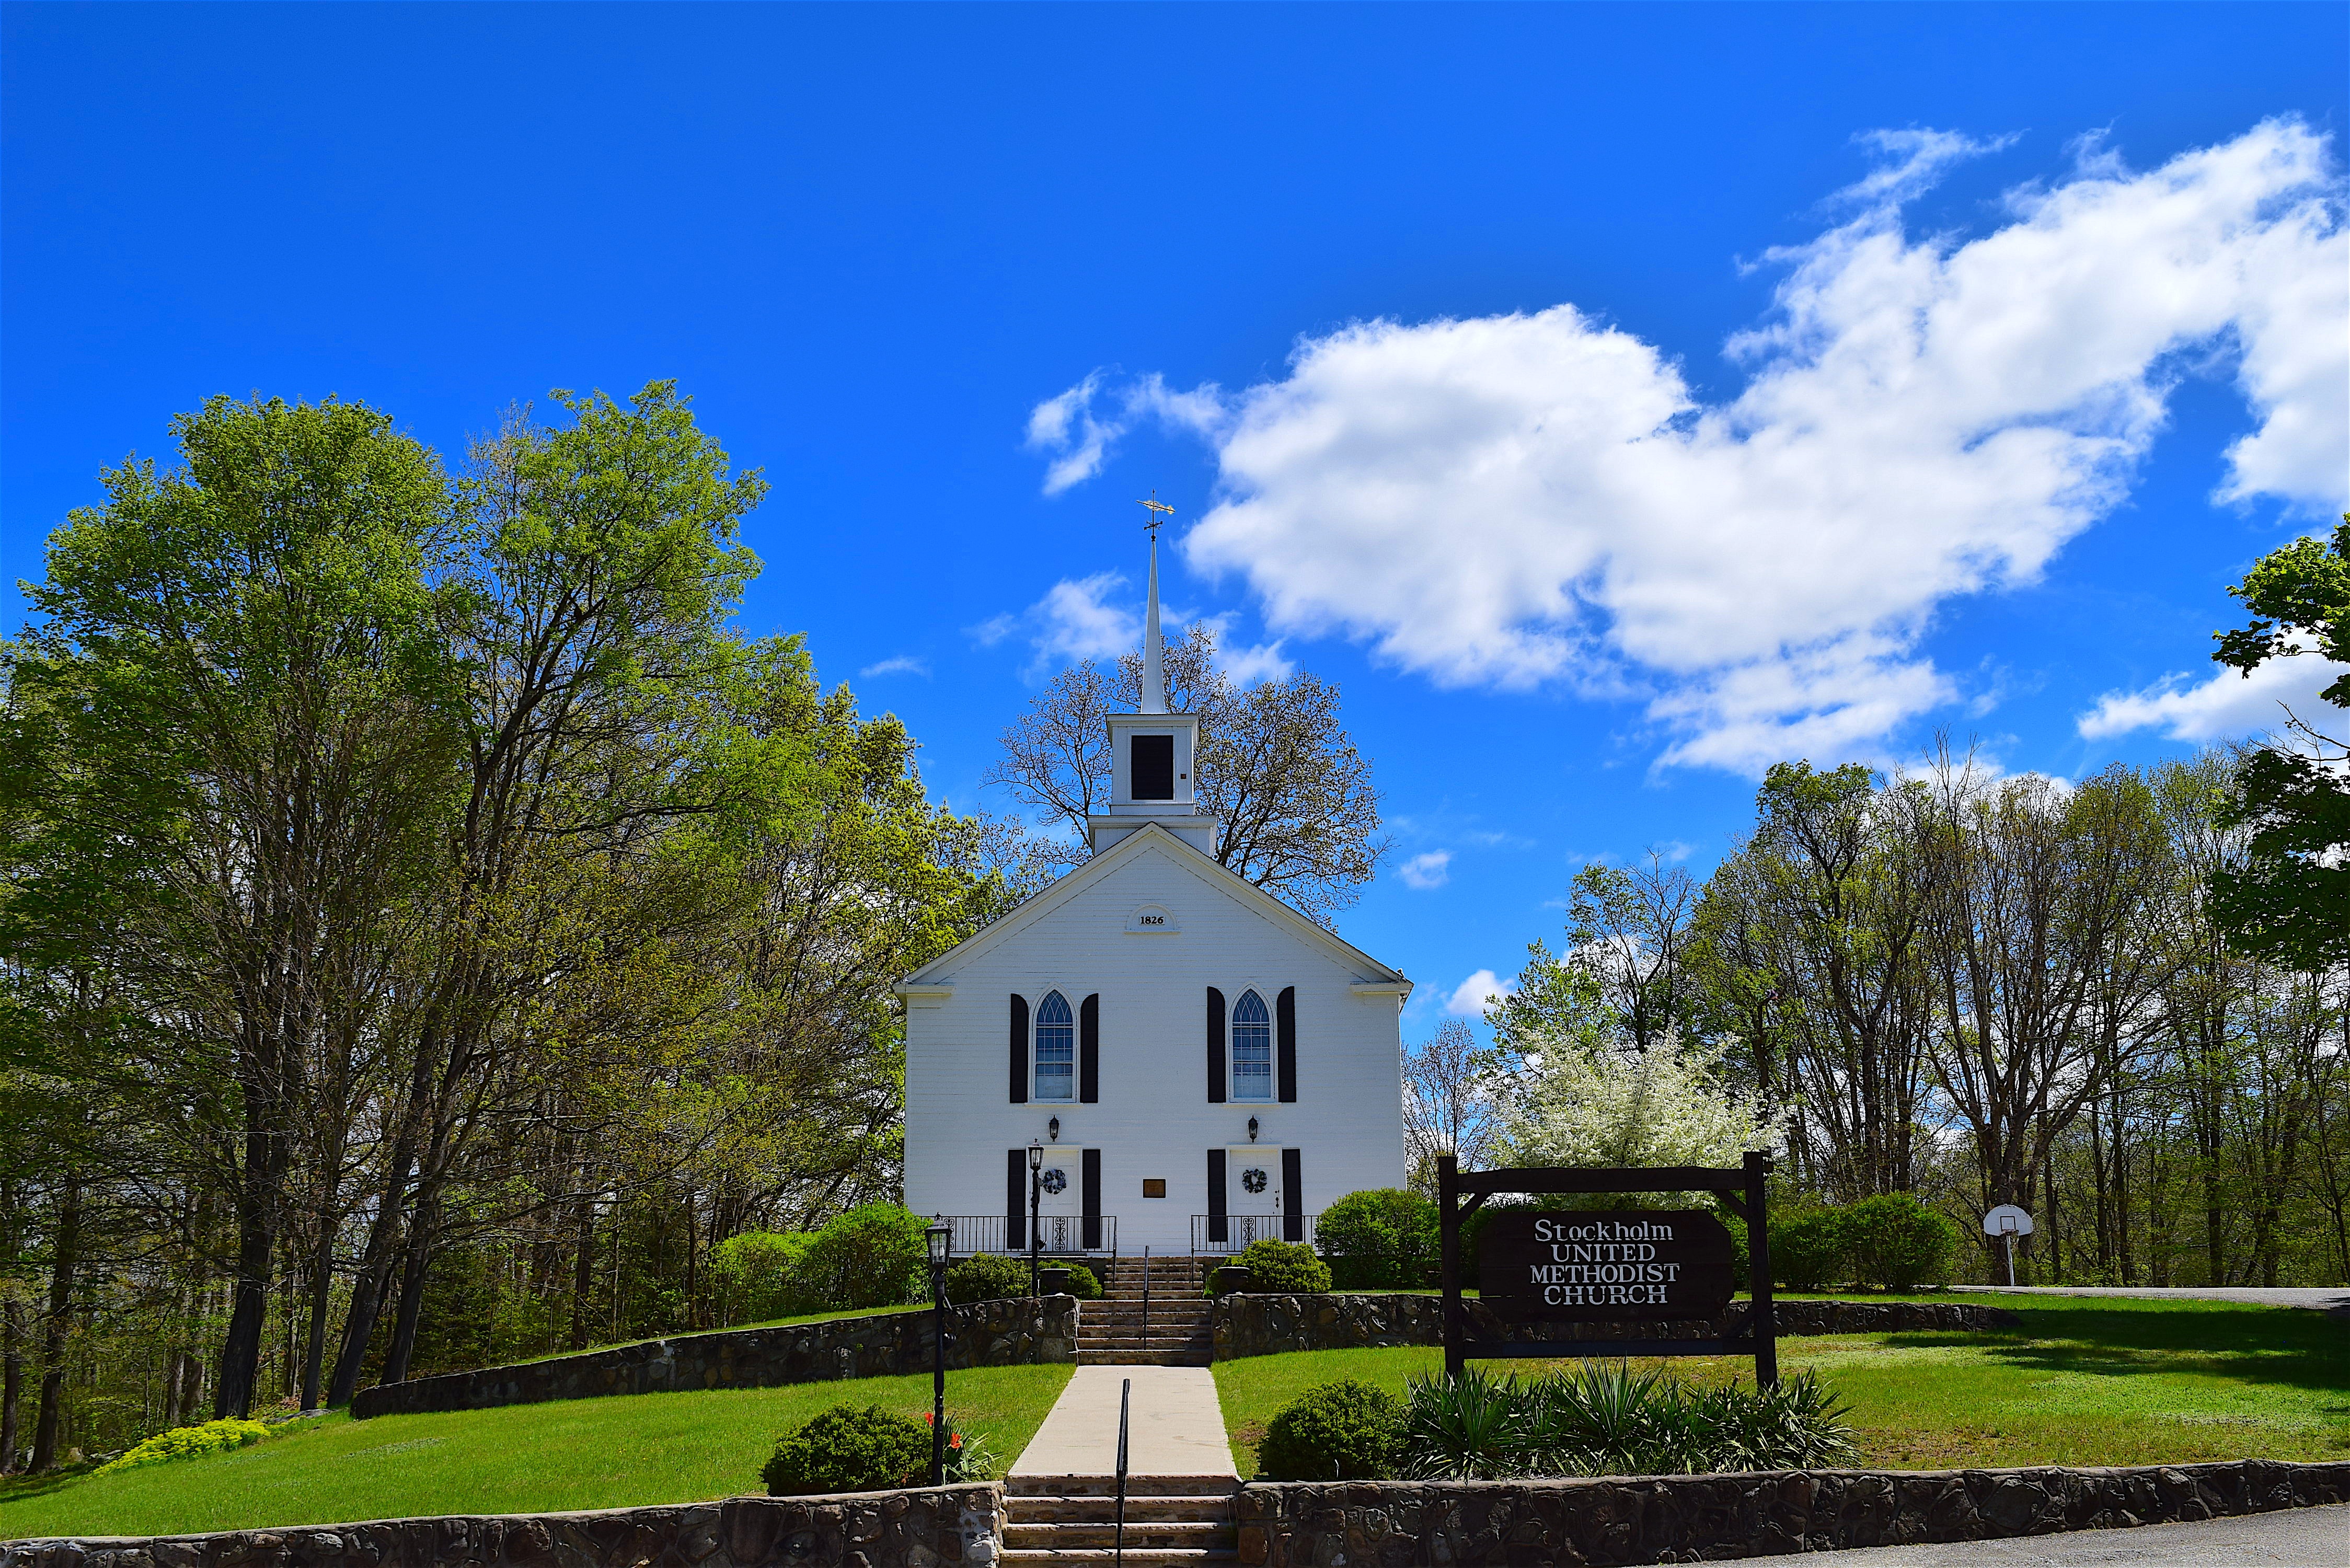
tree, light, sky, white, building, chateau, clear, rural, weather, religion, blue, church, cloudscape, blue sky, sunny, wooden, christianity, worship, estate, blue sky clouds, rural area, old fashioned